Carabobo

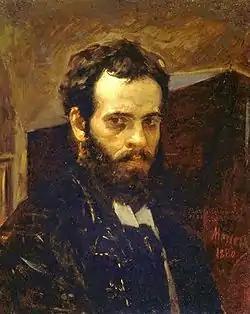
Antonio Herrera Toro Self-Portrait of 1880

In terms of competition, the city is also one of the cities with the greatest representation of athletes in national level competitions, leaving the State of Carabobo as 10 times champion of the Venezuelan National Games, of which 9 have been consecutively.